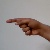
The image shows a hand gesture representing the letter 'G' in Indian Sign Language.